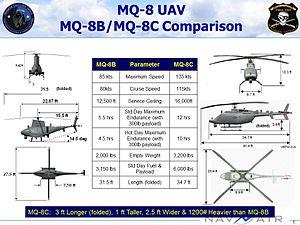
Le Northrop Grumman MQ-8C Fire Scout est un drone-hélicoptère construit par Northrop Grumman pour l’United States Navy. Il est destiné à la reconnaissance, au support aérien et au ciblage de précision au profit des forces terrestre, maritimes ou aériennes. Il dispose de capacités d’atterrissage et de décollage autonomes. La cellule du MQ-8C est reprise de l’hélicoptère Bell 407, tandis que l’avionique et les systèmes embarqués sont une évolution de ceux équipant le MQ-8B Fire Scout. Son premier vol a eu lieu en octobre 2013, et est suivi d’une phase de test en vol, la production en série devant initialement commencer en mars 2016. En 2019, sa mise en service est prévue en 2021.